Valdemoro

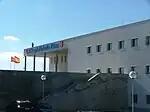
Principal façade of the Hospital Infanta Elena

The Hospital Infanta Elena opened 24 November 2007, providing services to Valdemoro, San Martín de la Vega, Ciempozuelos and Titulcia. It has 100 beds, 8 operating rooms, and 2 maternity rooms, in addition to urgent care facilities.